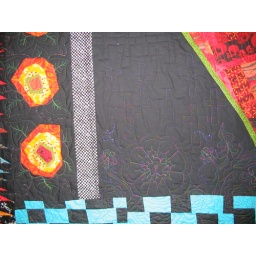
lower left-hand corner of quilt; fantasy flowers quilted on foreground in black